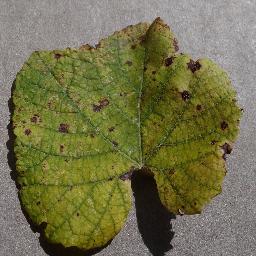
Label: Grape___Leaf_blight_(Isariopsis_Leaf_Spot)